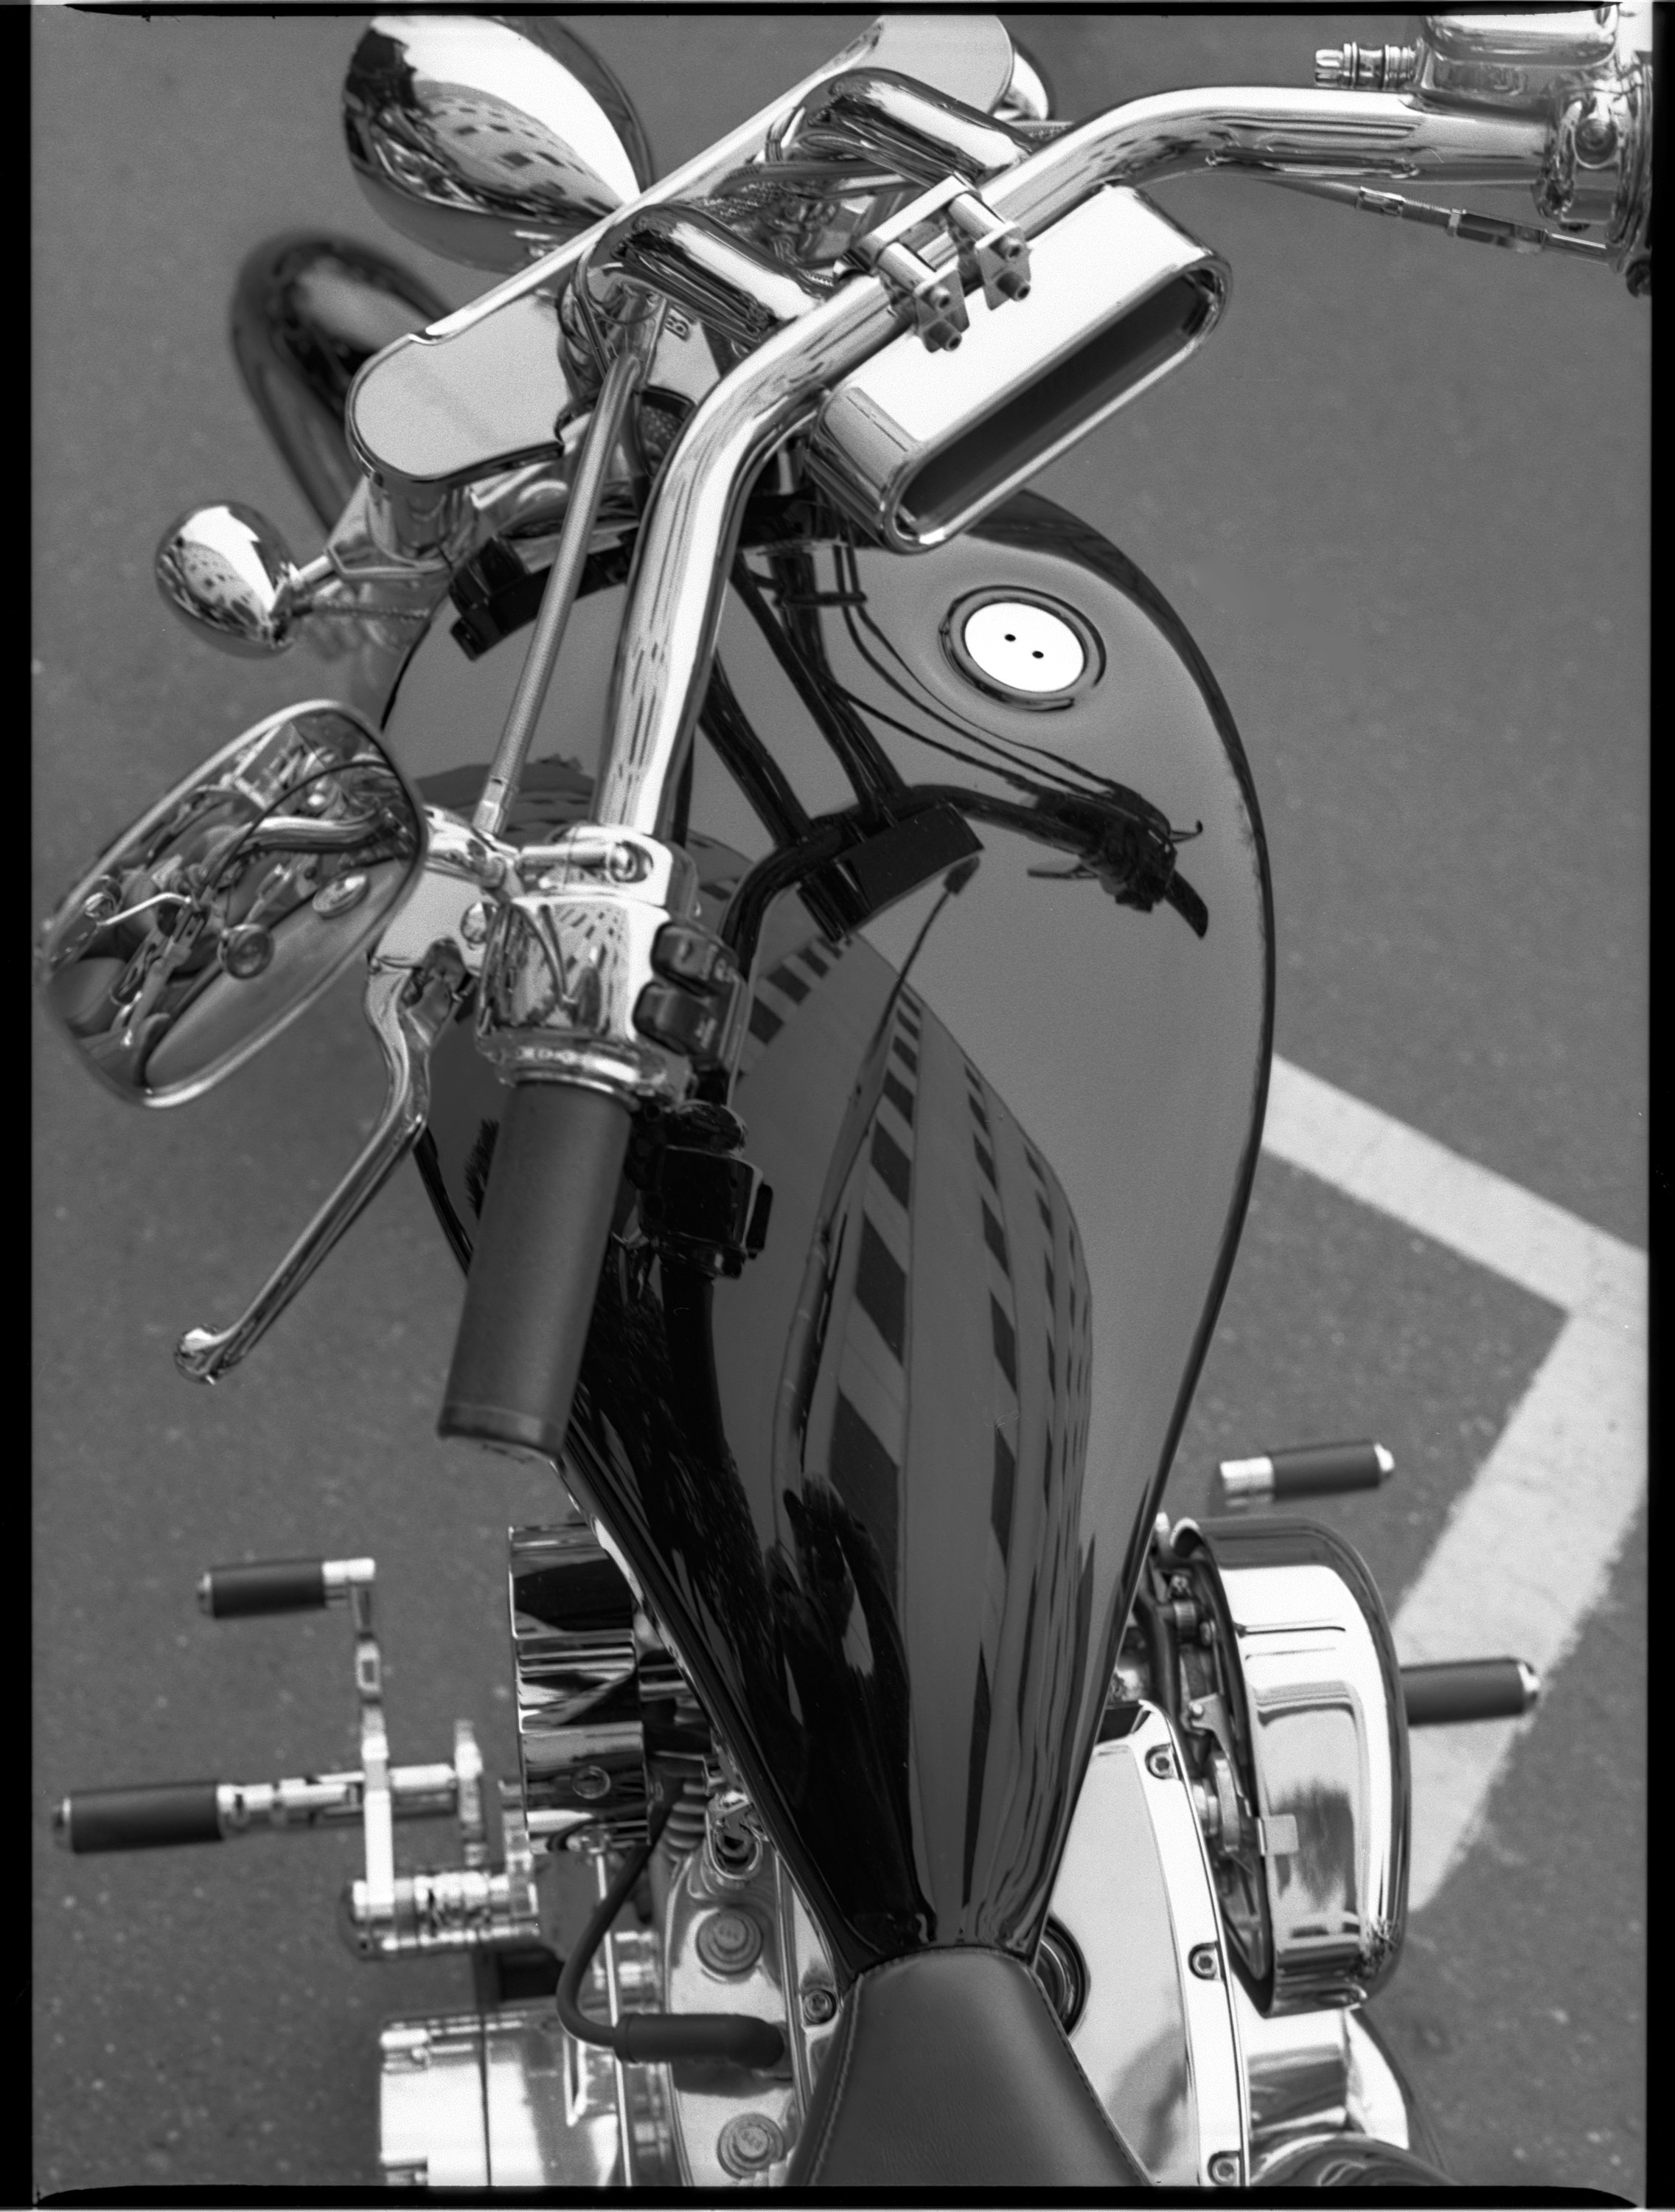
black and white, white, car, window, glass, vehicle, motorcycle, black, monochrome, 120, chopper, harleydavidson, tmax, stretched, billet, cruiser, land vehicle, monochrome photography, automobile make